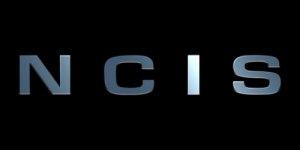
Logo de la série NCIS : Enquêtes spéciales 日本語: ncis
Cet article présente le guide des épisodes de la quinzième saison de la série télévisée américaine NCIS : Enquêtes spéciales.
Cet article présente le guide des épisodes de la seizième saison de la série télévisée américaine NCIS : Enquêtes spéciales. Aux États-Unis, diffusée du 25 septembre 2018 au 21 mai 2019.
Cet article présente le guide des épisodes la quatrième saison de la série télévisée NCIS : Enquêtes spéciales.
Cet article présente le guide des épisodes la deuxième saison de la série télévisée NCIS : Enquêtes spéciales.